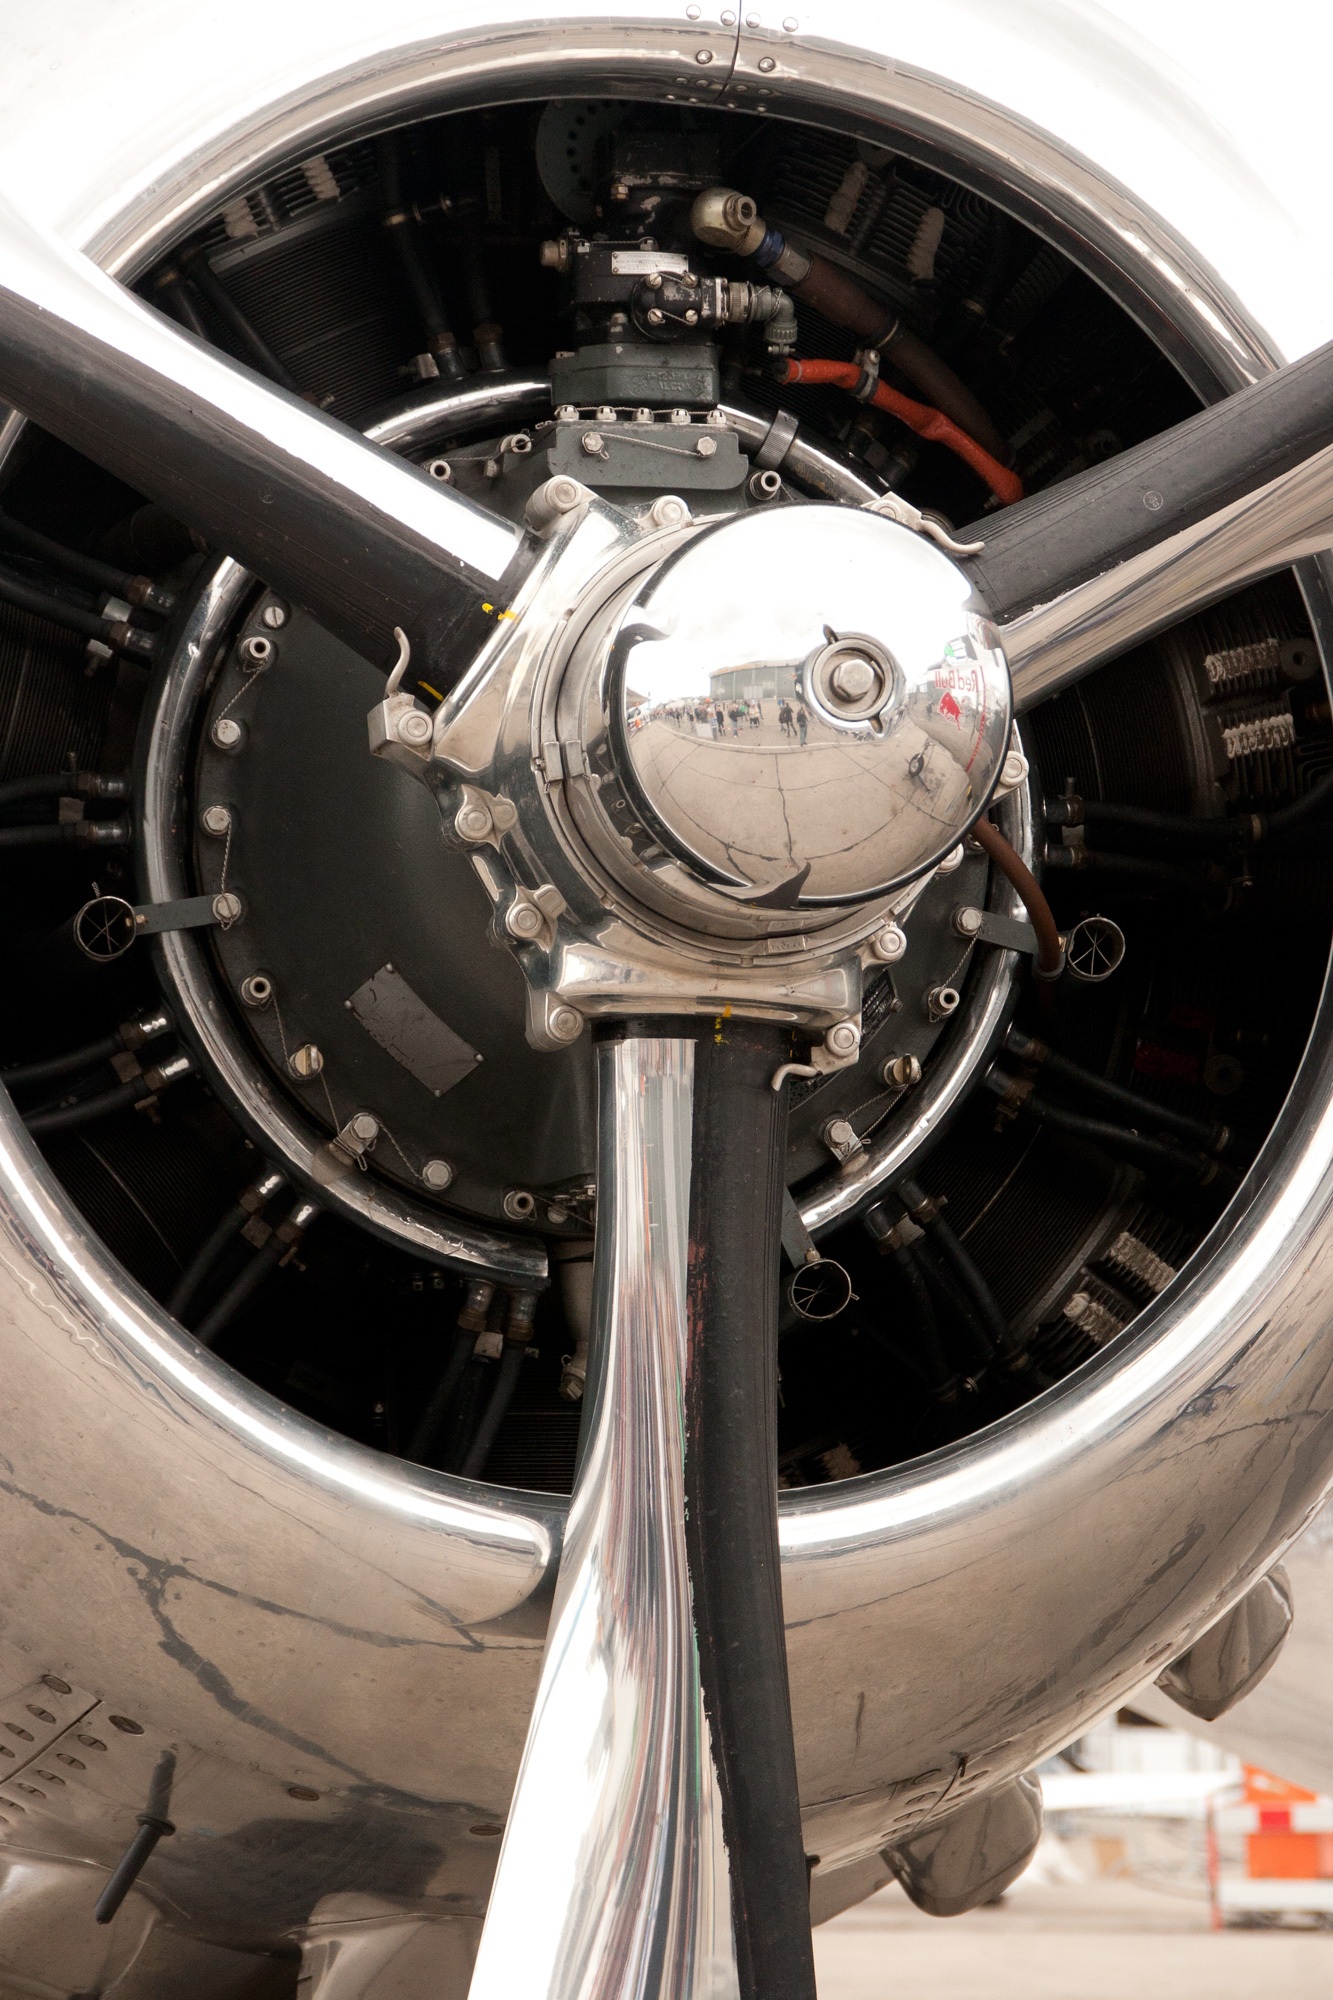
car, wheel, aircraft, vehicle, steering wheel, tire, supercar, engine, rim, motor, propeller, city car, auto part, automobile make, automotive design, aircraft engine, steering part